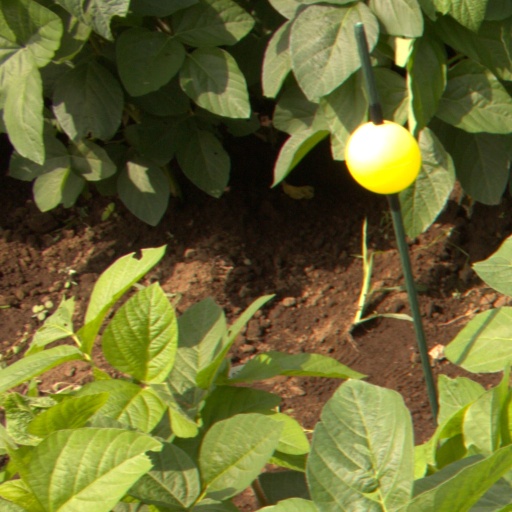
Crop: soybean